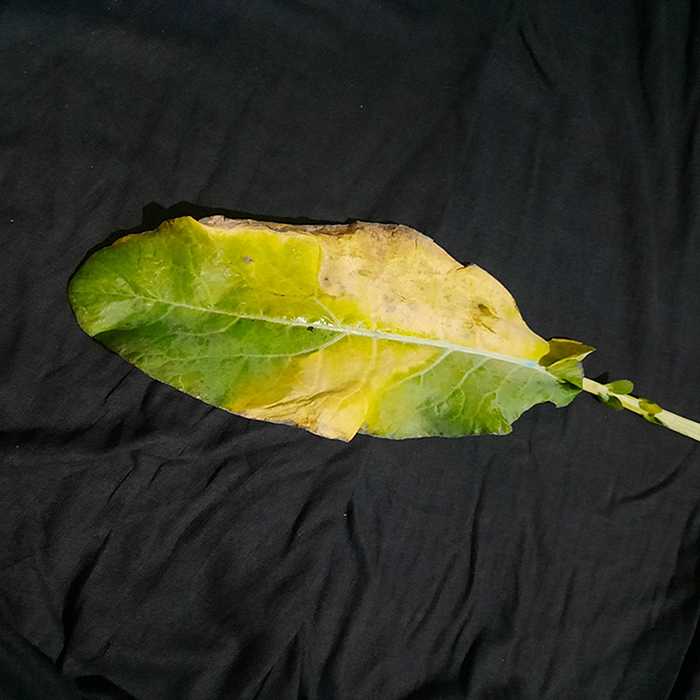
Plant: Cauliflower
Label: Black Rot